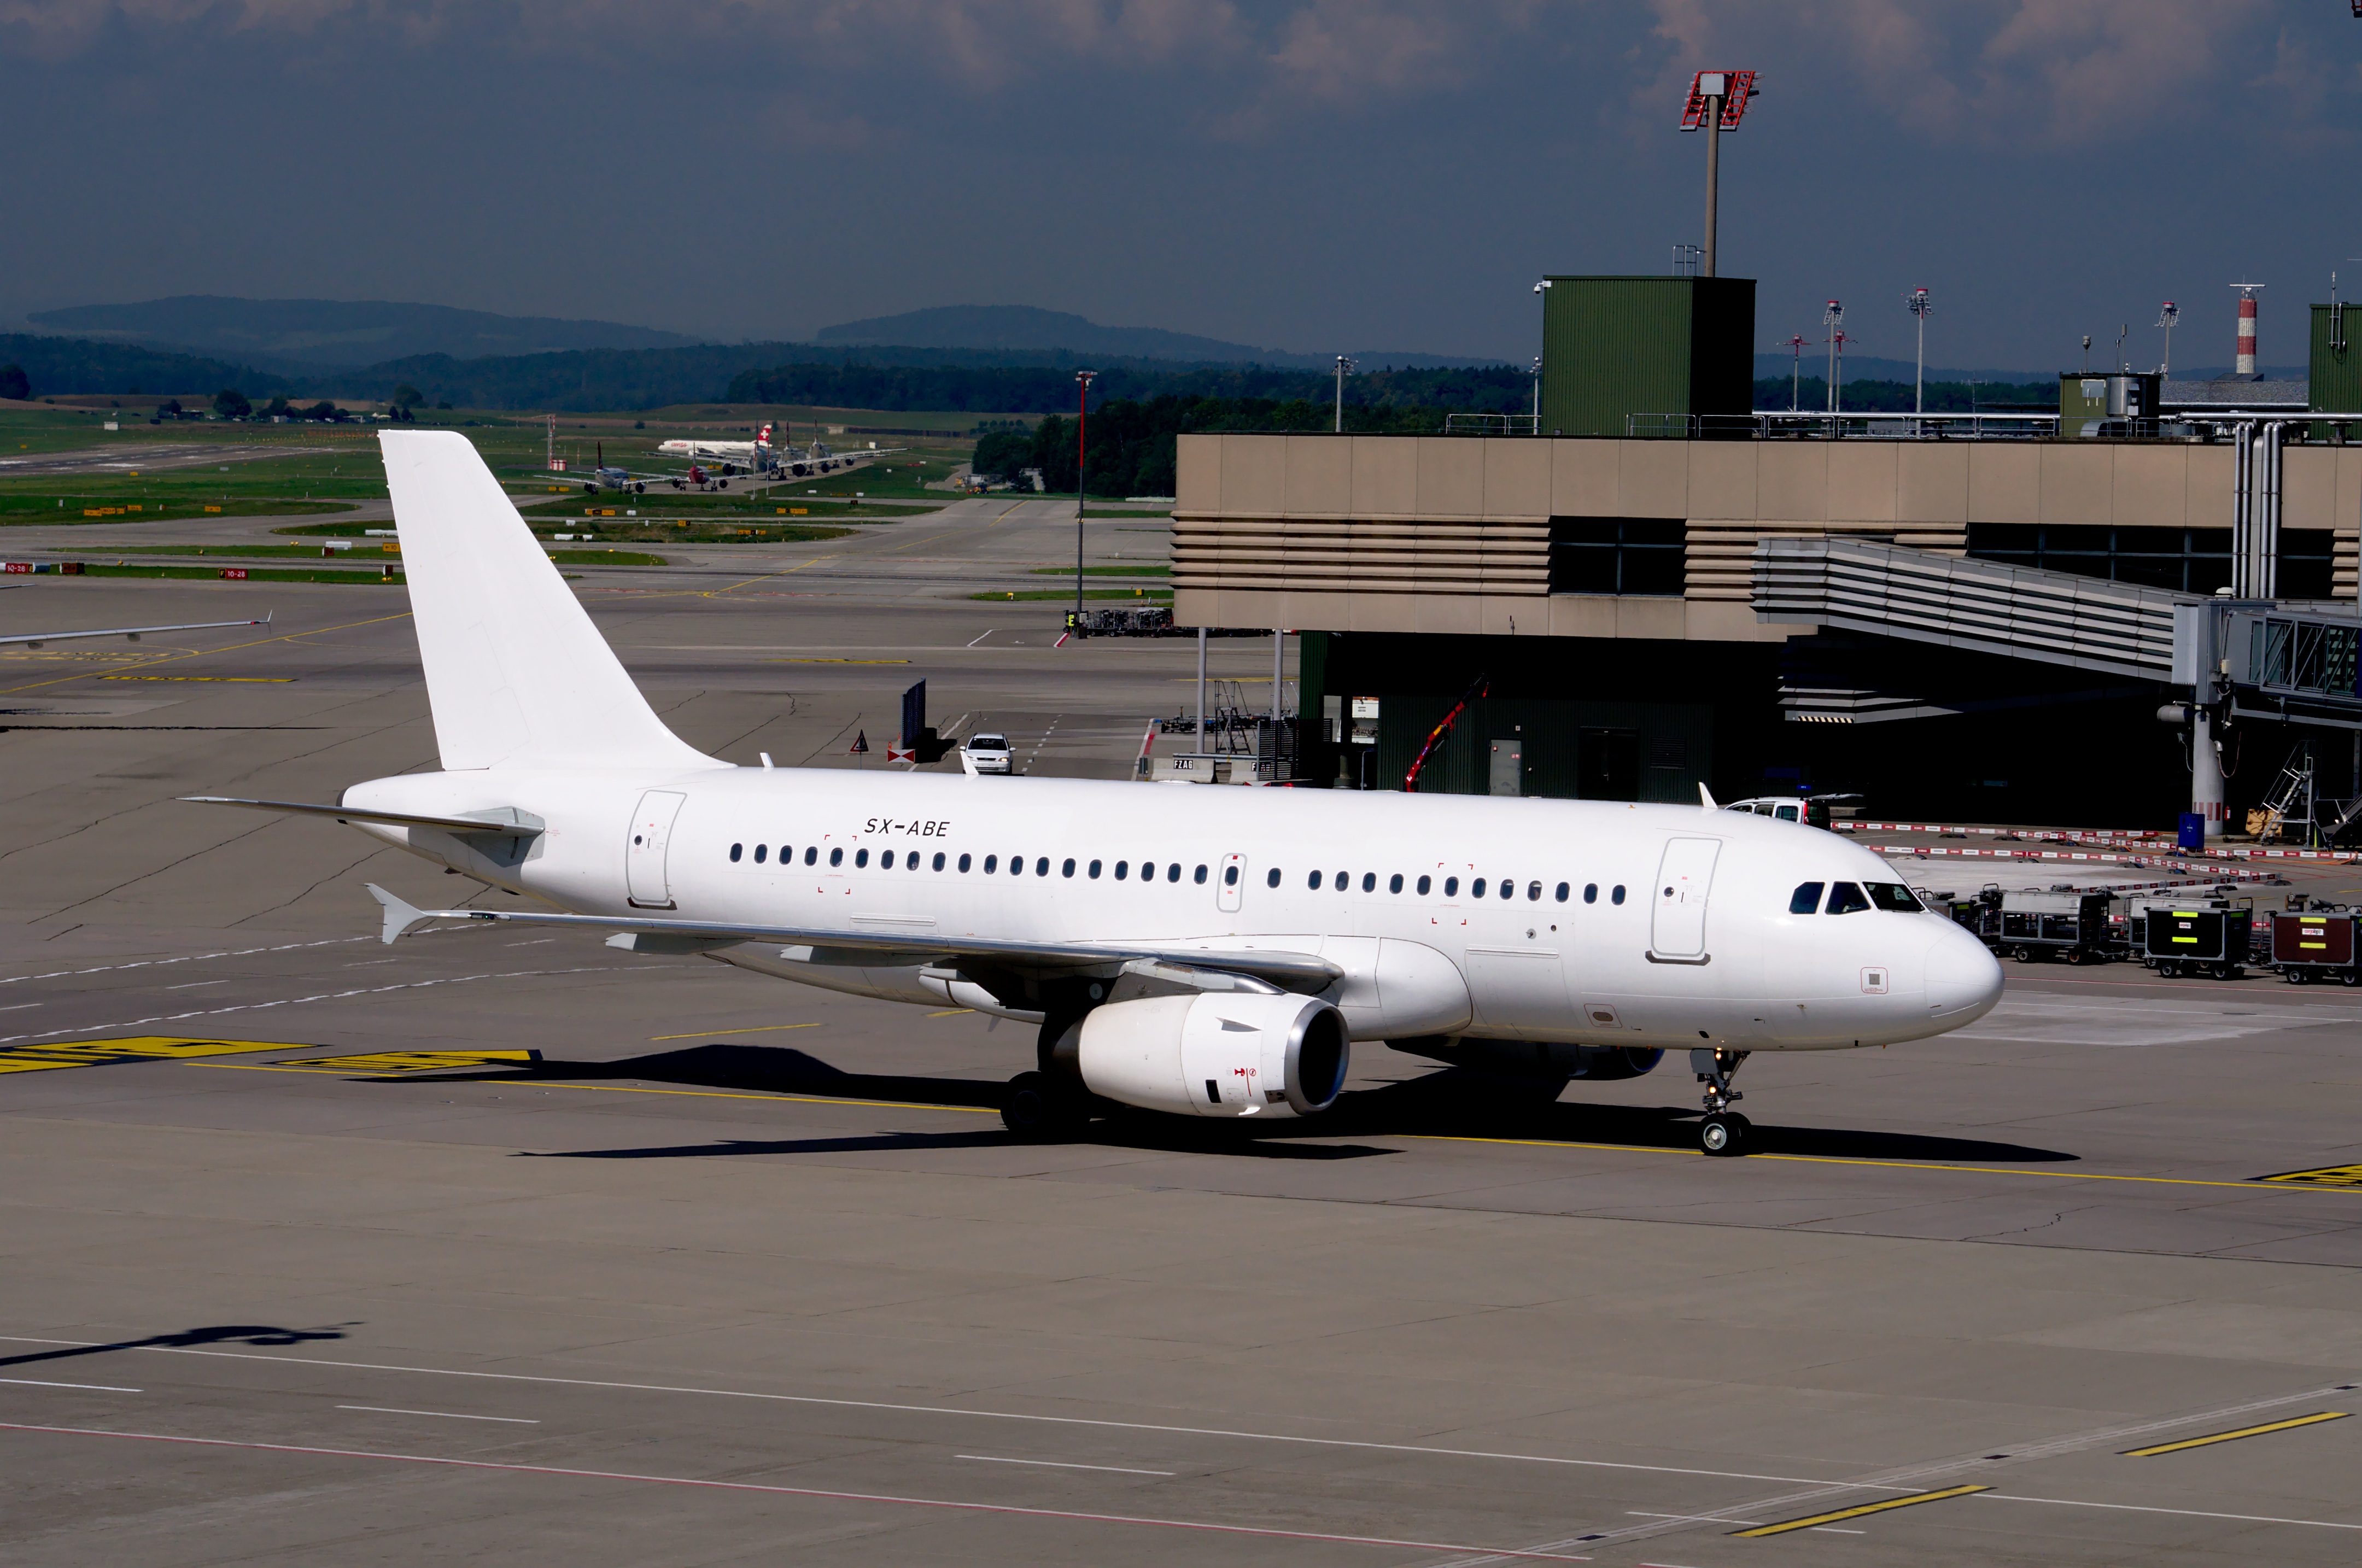
airport, airplane, tarmac, aircraft, jet, transport, vehicle, airline, aviation, flight, departure, infrastructure, airliner, switzerland, airbus, boeing, takeoff, a319, jet aircraft, airbus a319, airport zurich, zrh, airbus a330, boeing 777, boeing 767, air travel, boeing 757, atmosphere of earth, wide body aircraft, narrow body aircraft, airbus a320 family